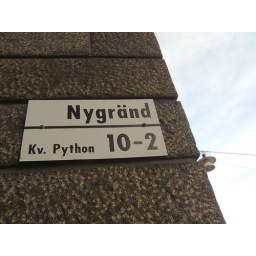
A street sign in Stockholm.